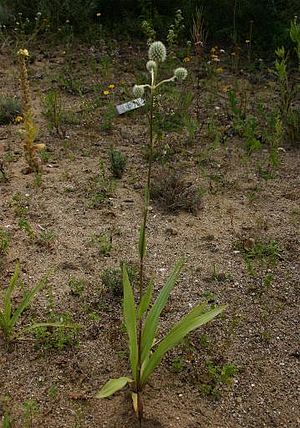
Mandstro
Yuccabladet Mandstro (Eryngium yuccifolium).
Yuccabladet Mandstro (Eryngium yuccifolium).
Agavebladet Mandstro (Eryngium agavifolium): Vækstform
Mandstro er en slægt med ca. 40 arter, der er udbredt i Europa, Nordafrika, Asien og Nord- og Sydamerika. Her omtales kun de arter, der er vildtvoksende, eller som dyrkes i Danmark.